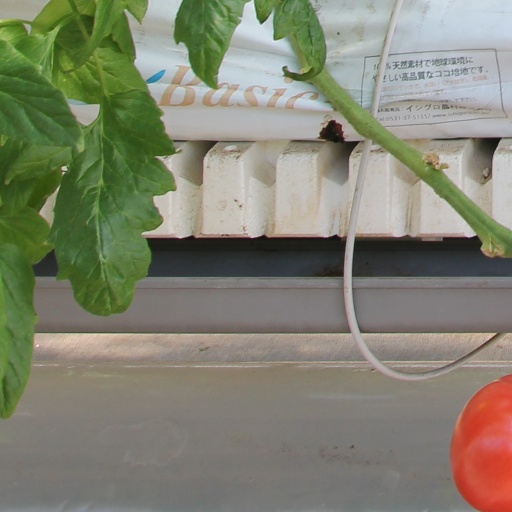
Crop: tomato